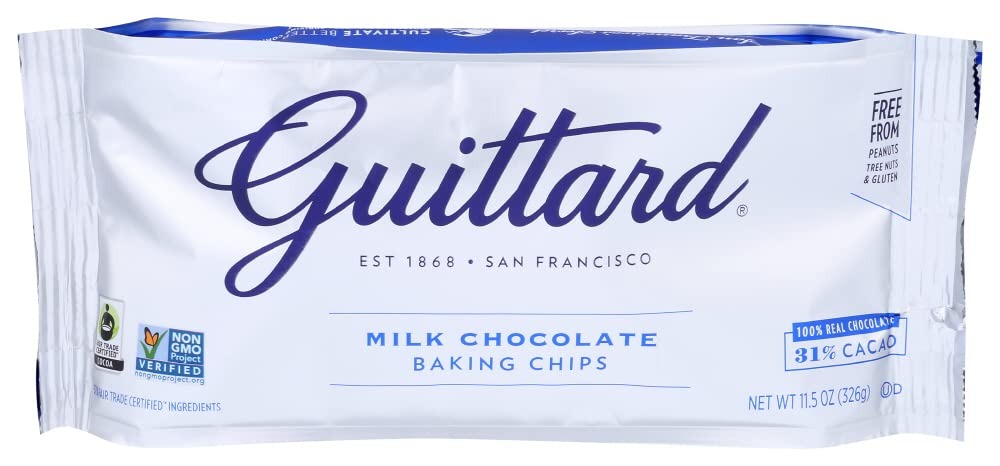
Item Name: Guittard Baking Chips, Milk Chocolate, 11.5 oz
Bullet Point 1: All natural. Real vanilla. GMO free. Made in a peanut and gluten free facility.
Bullet Point 2: Milk chocolate baking chips
Bullet Point 3: Item Package Dimension: 21.082cm L x 10.921cm W x 3.302cm H
Value: 11.5
Unit: ounce

Price: 5.425